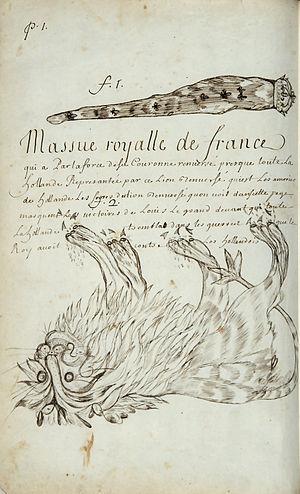
Codex canadensis, p. 1 Massue royalle de France / qui a Par la force de sa Couronne renversé presque toute la / Hollande Represantée par ce Lion renversé qui est les amories / de Hollande. Les serres du lion renversé quon voit dans cette page / marquent les victoires de Louis Le grand devant qui toute / la Hollande trembla dans les guerres que le / Roy avoit contre les Hollandois.
La masse d'armes est une arme contondante constituée d'une masse lourde accrochée au bout d'un bâton plus ou moins long. Arme voisine du gourdin, dérivée de l’outil masse, ce fut l'une des premières armes utilisées par l’humanité. Au Moyen Âge, l'amélioration des armures rend les coups de taille moins efficaces, les masses d'armes permettent alors d'enfoncer et de déformer ces protections provoquant ainsi des dommages importants.